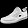
Label: Sneaker